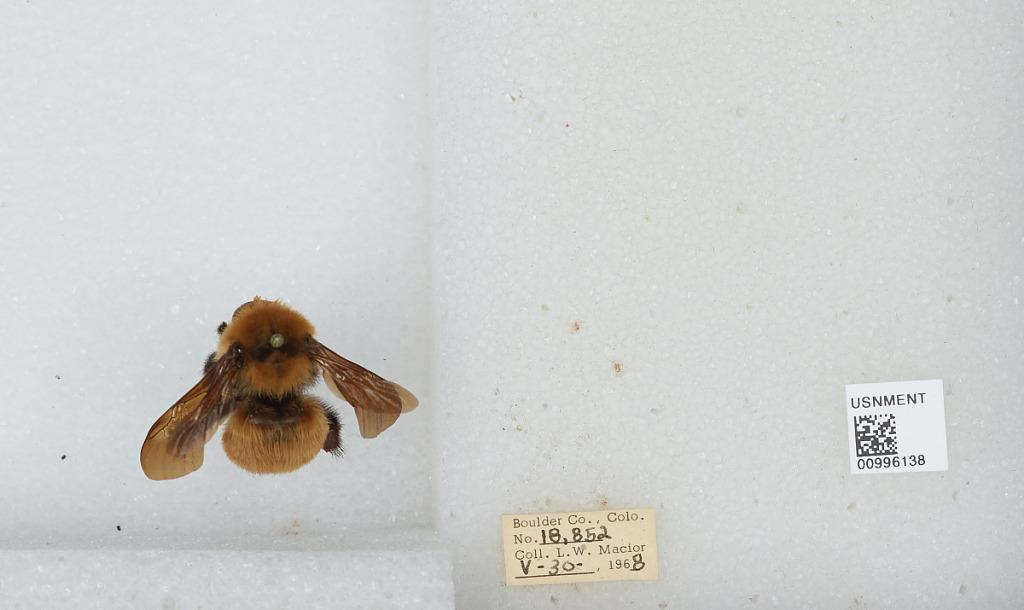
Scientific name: Bombus (Fervidobombus) fervidus fervidus (Fabricius)
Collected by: L. Macior
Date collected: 1968-5-30
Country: United States
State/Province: Colorado
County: Boulder
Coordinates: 40.09, -105.36